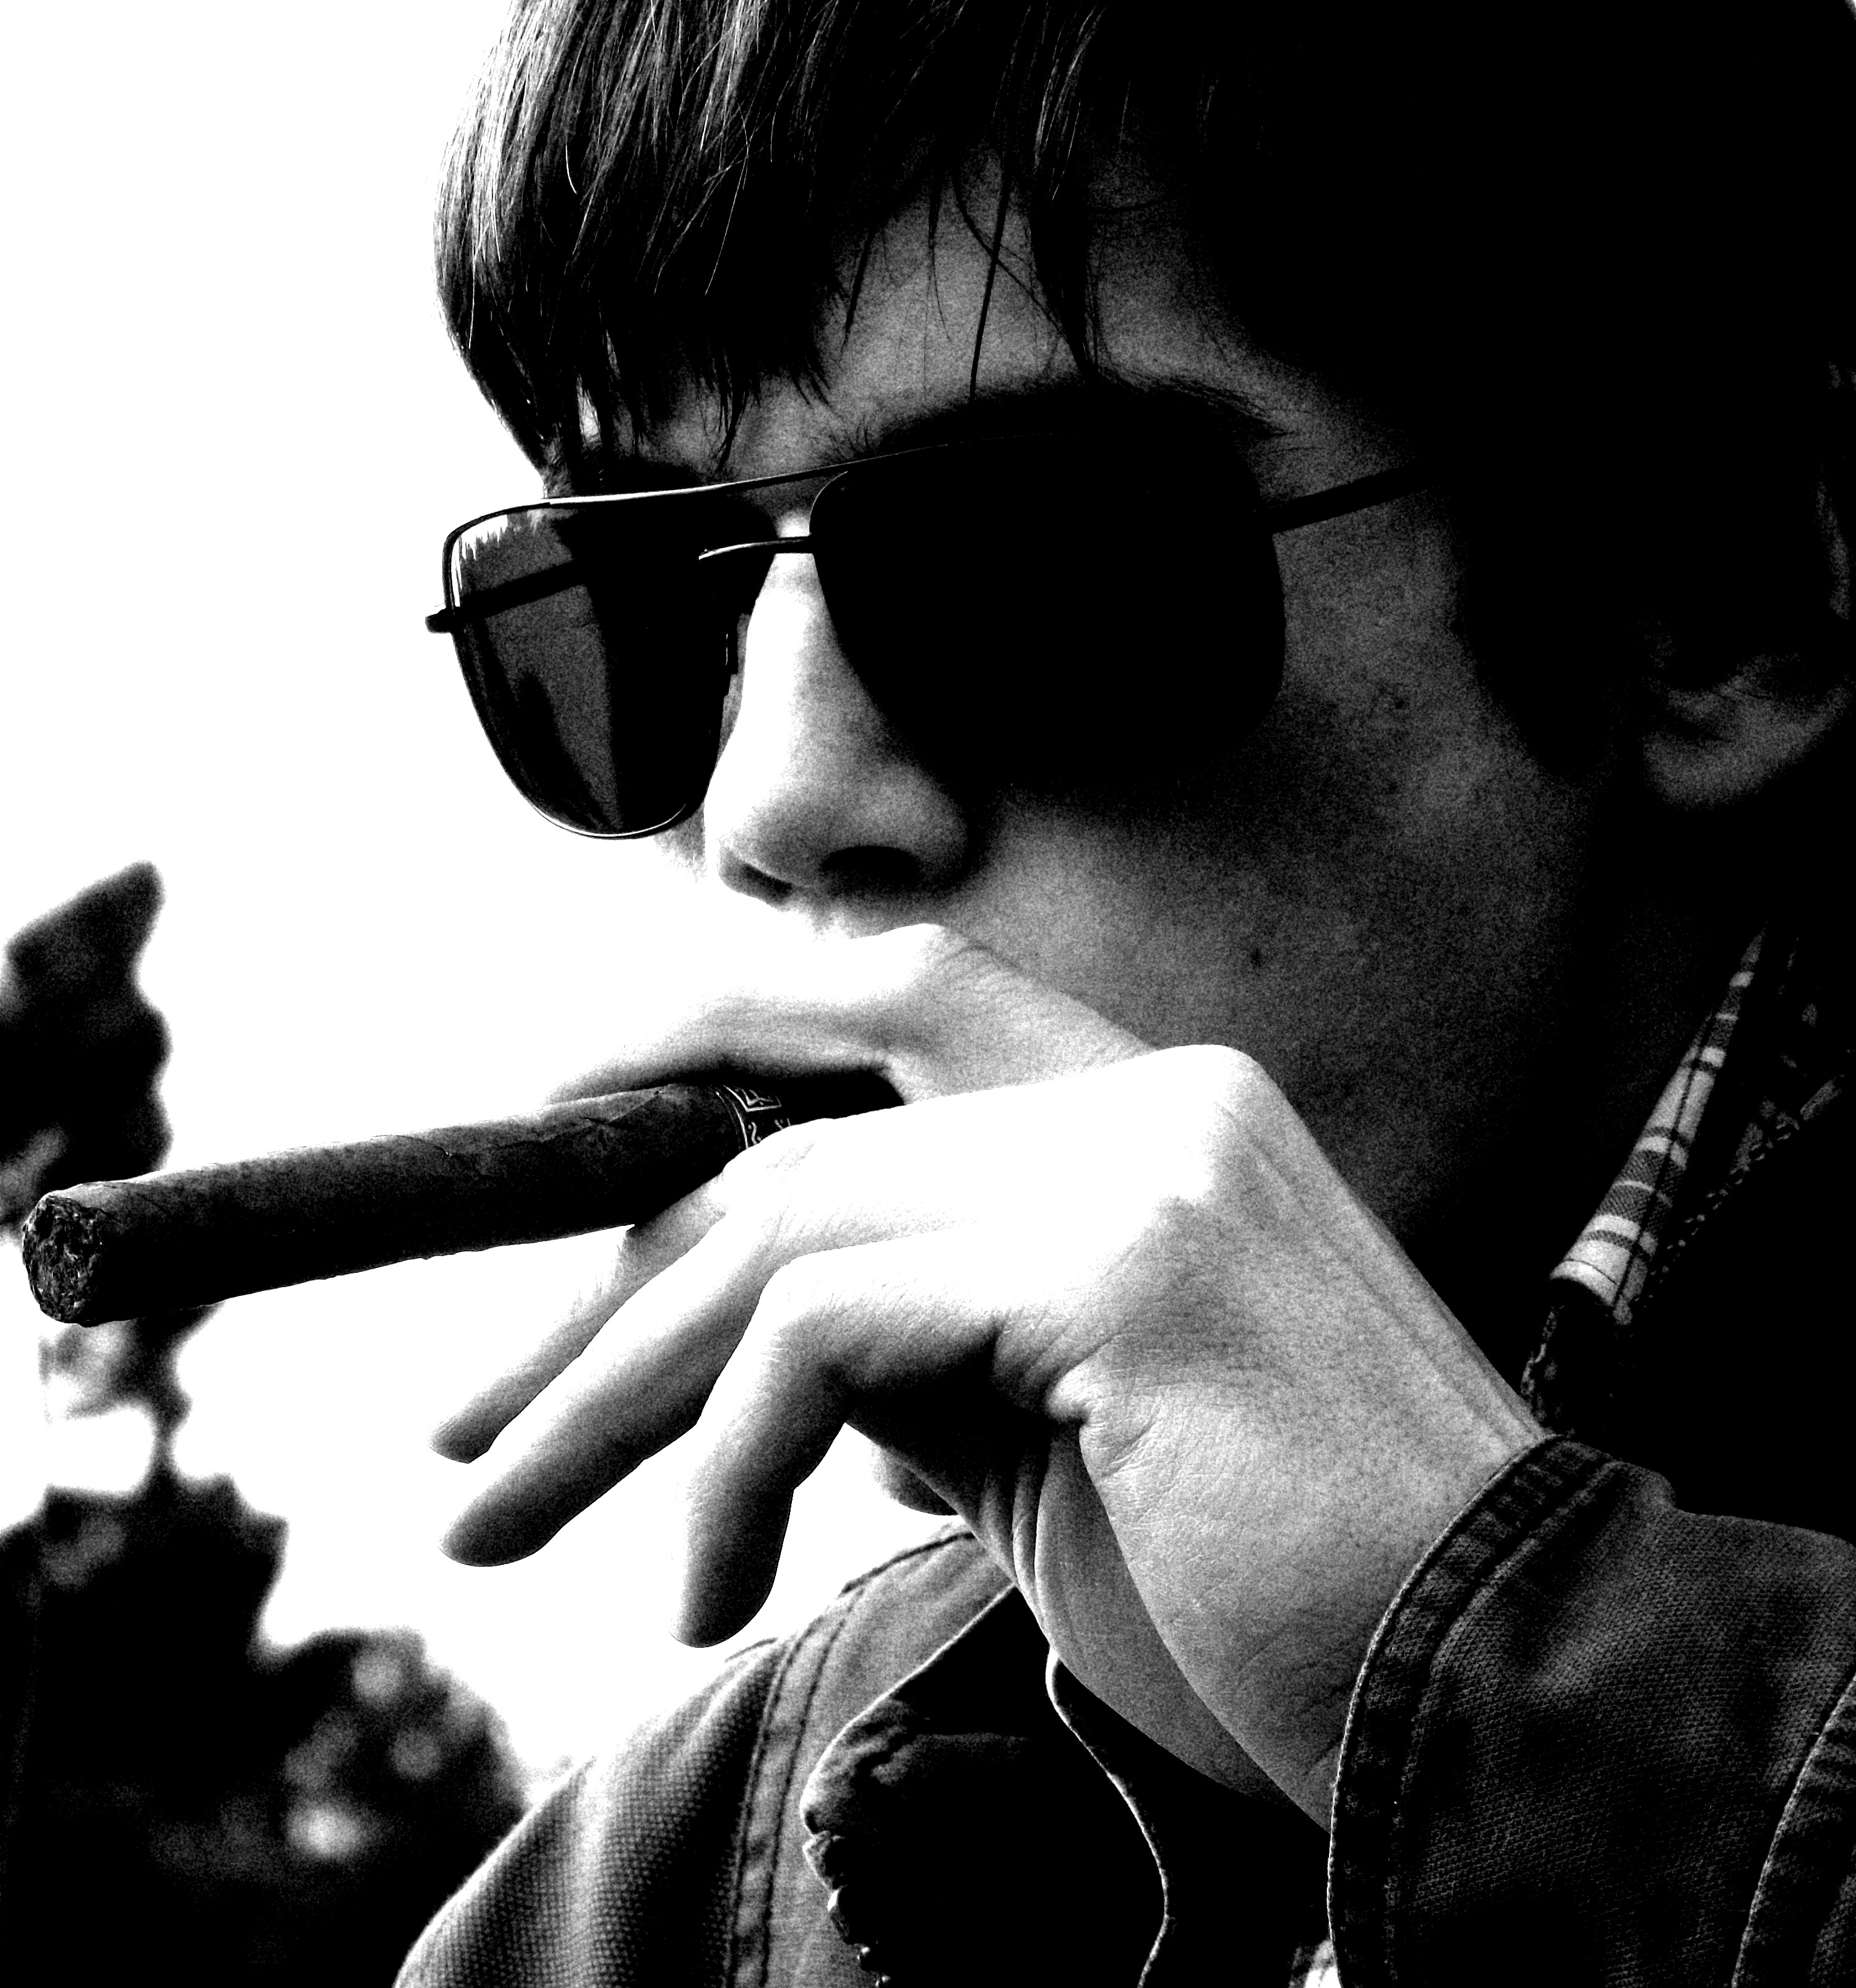
black and white, photography, smoking, summer, portrait, black, monochrome, sunglasses, glasses, eyewear, facial, monochrome photography, film noir, men's, vision care